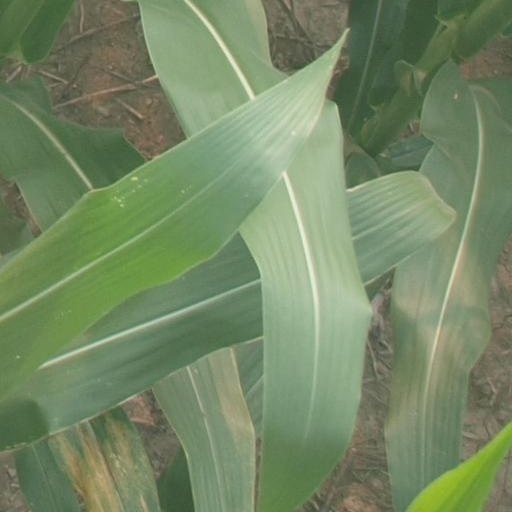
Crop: maize; corn